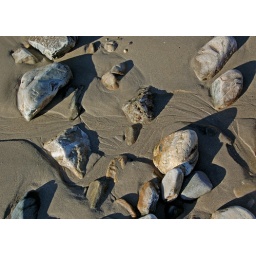
stones in sand